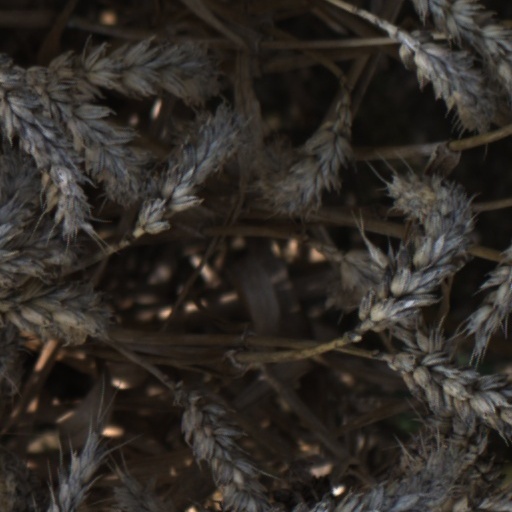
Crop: wheat